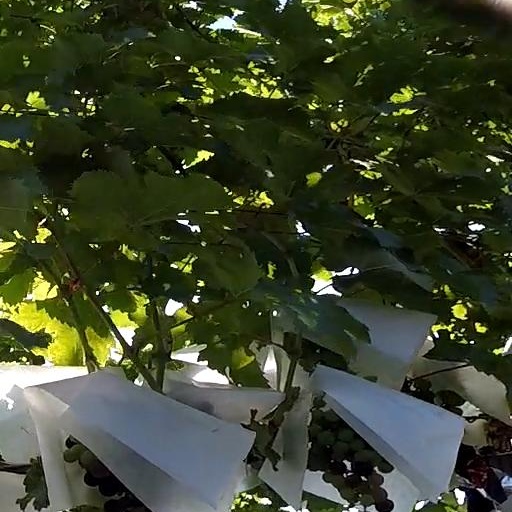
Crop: grape